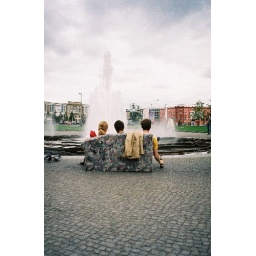
Sitting in on dirty old sofa drinking beer and smoking